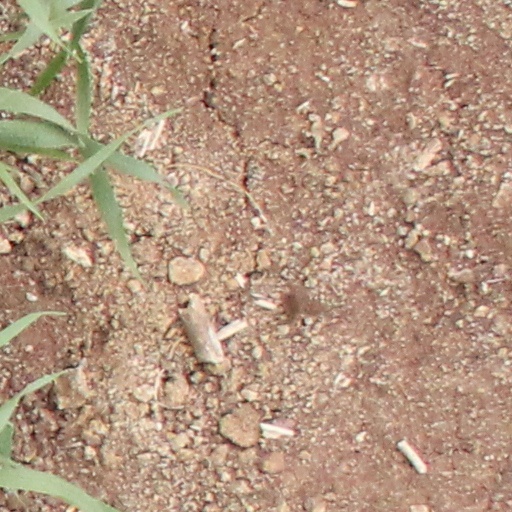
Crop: wheat